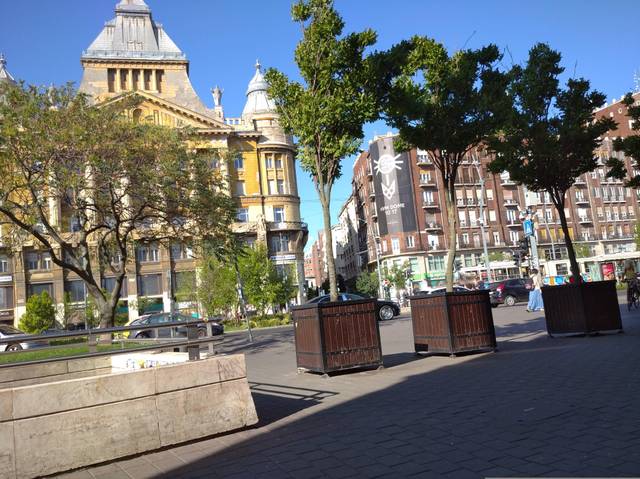
Region: Hungary
Coordinates: 47.498, 19.055